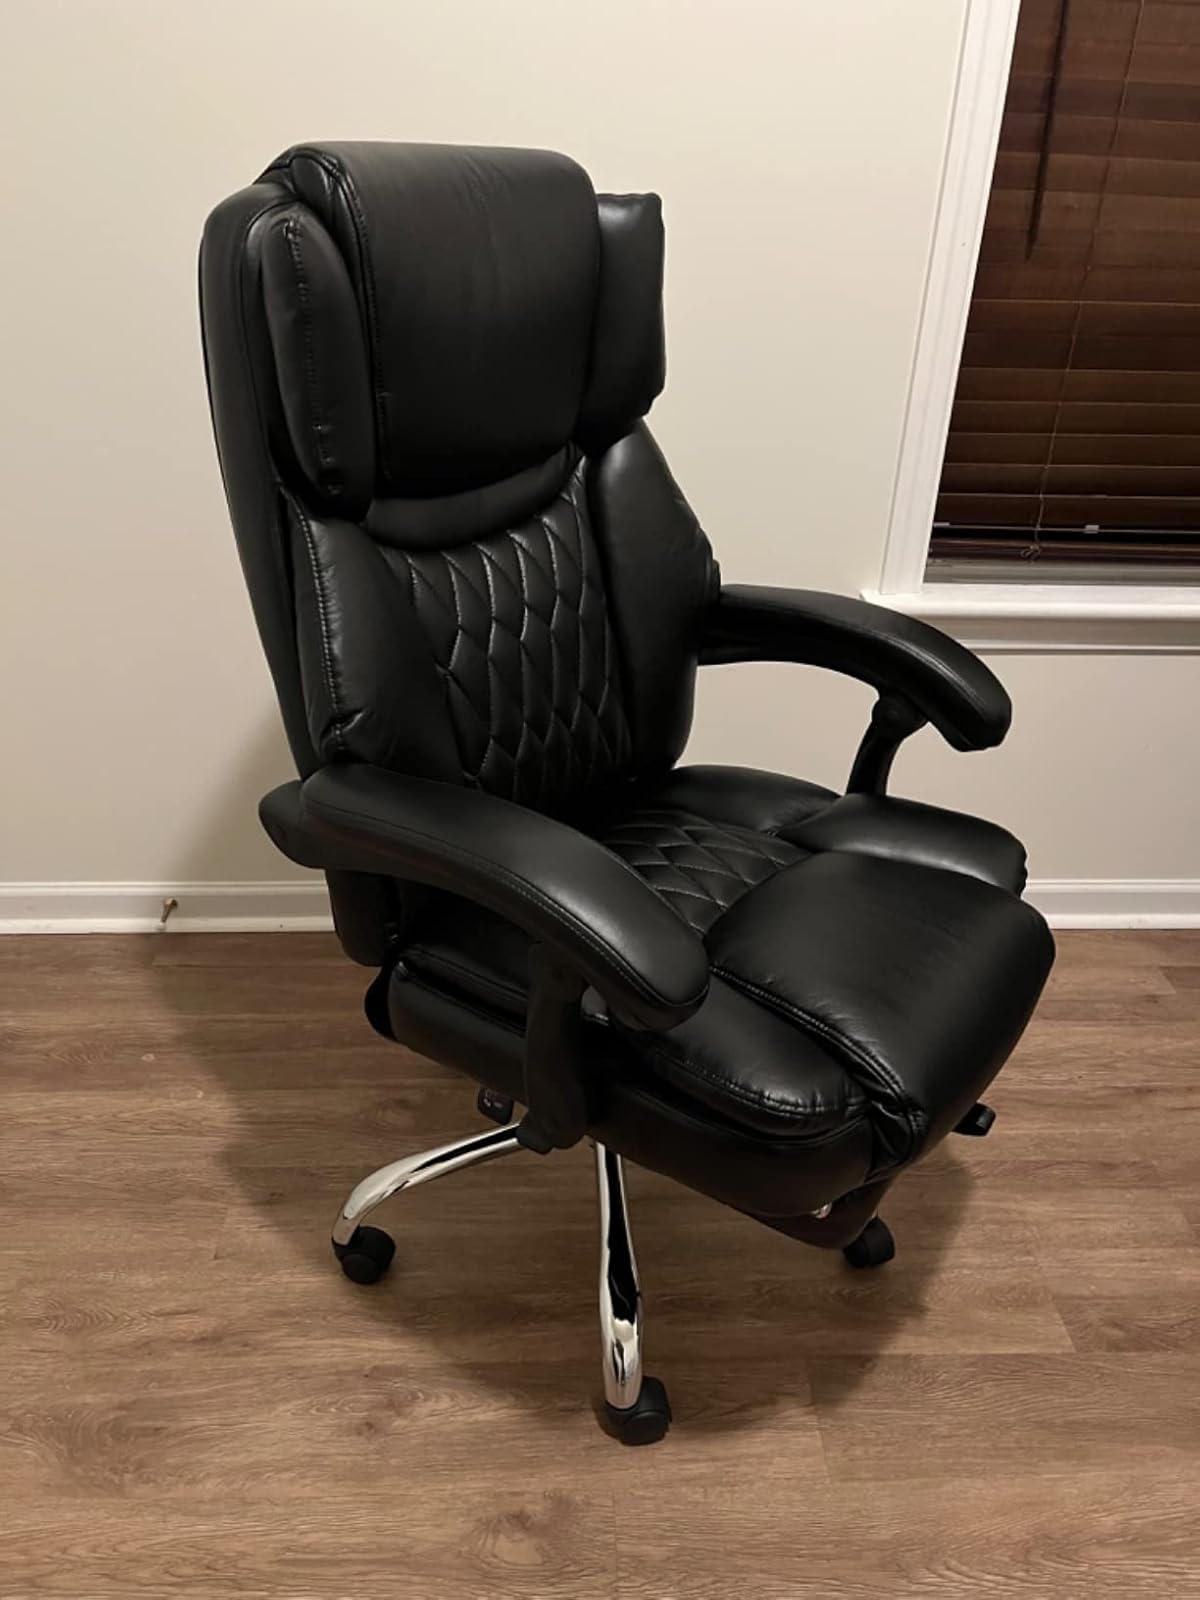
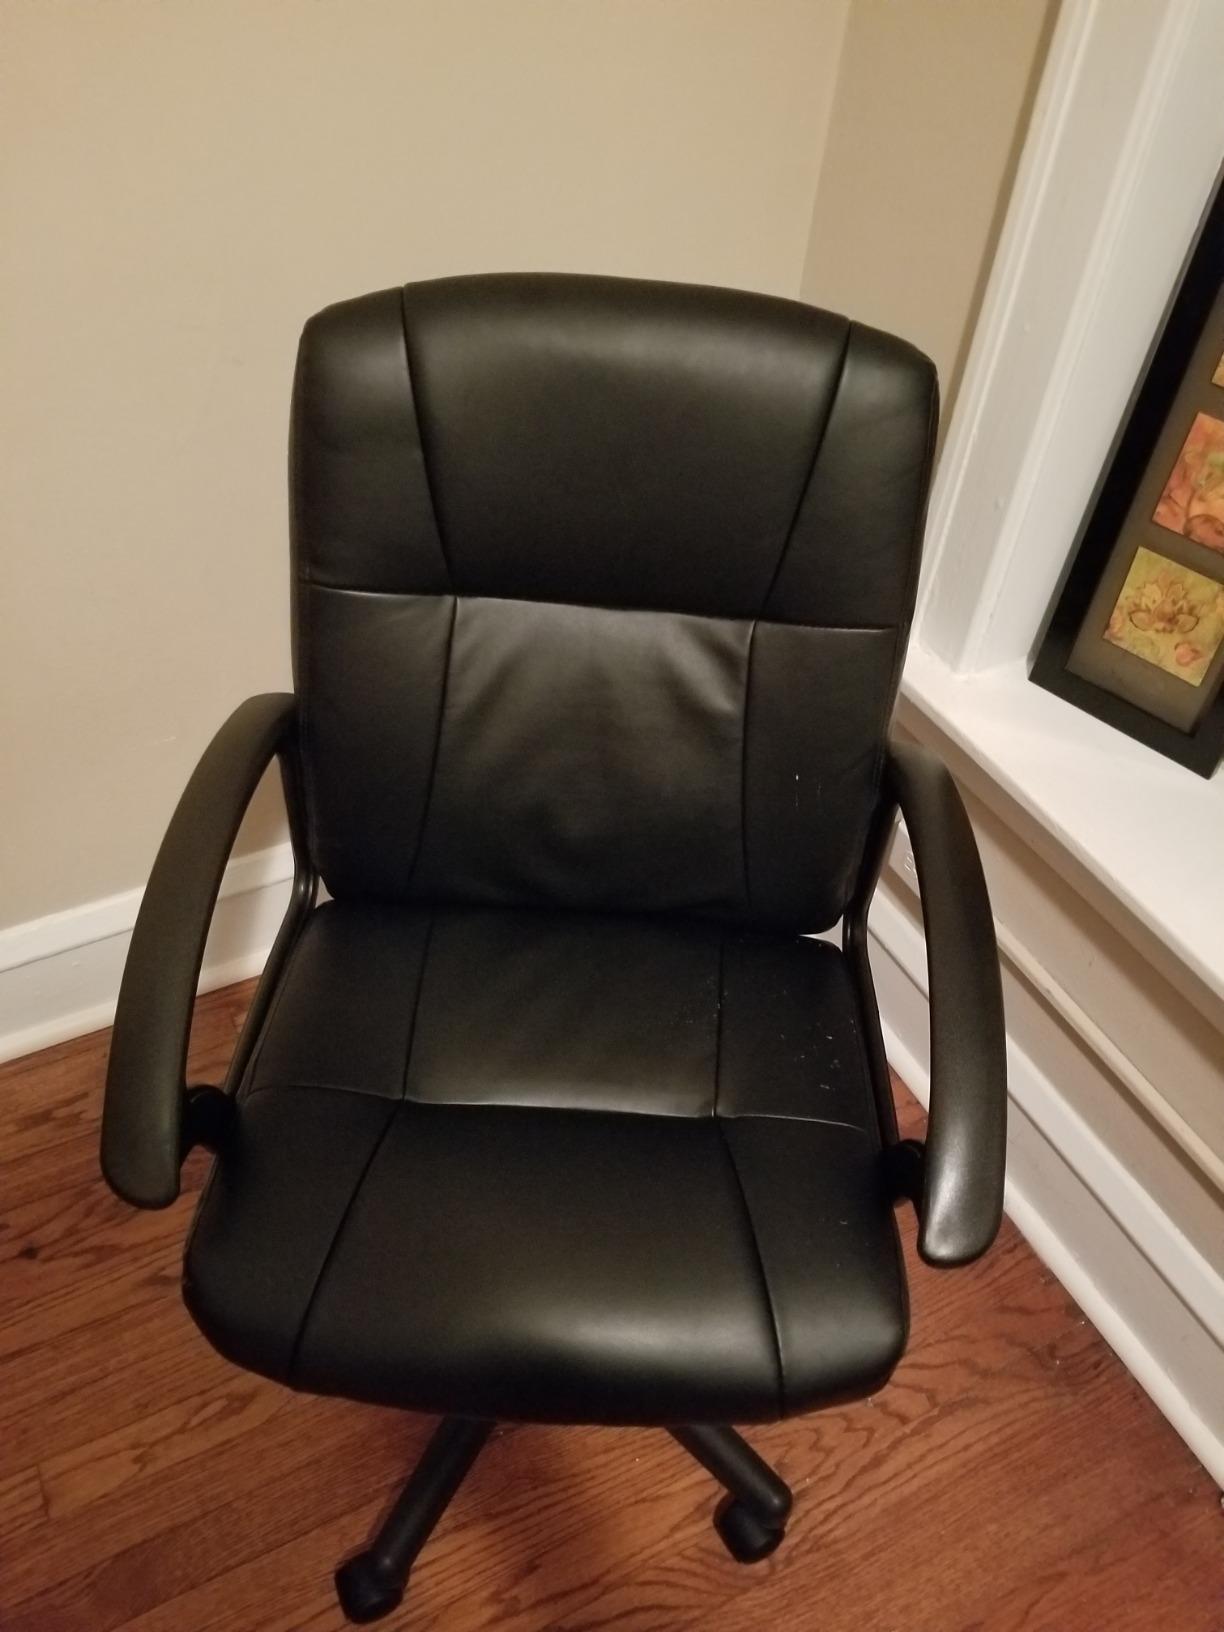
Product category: items_chair
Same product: no